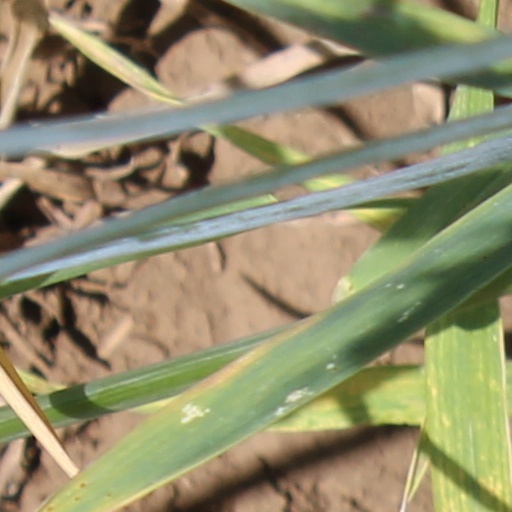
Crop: wheat